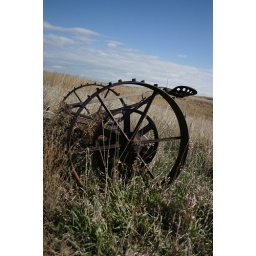
Old Machinery out in the field between the old house and Lance's